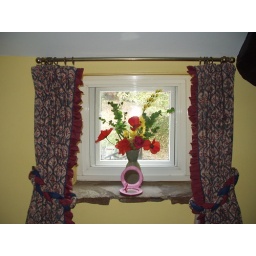
The little window in our cottage bed room.